Megachurch

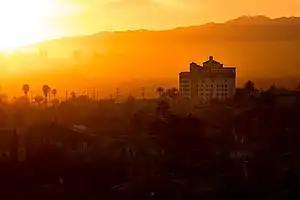
The Dream Center Headquarters in Los Angeles

Megachurches are found in many countries of Sub-Saharan Africa, including Tanzania, Nigeria, South Africa, Ghana, Kenya, and Uganda. The largest church auditorium, The Glory Dome, was inaugurated in 2018 with 100,000 seats, in Abuja, Nigeria.